Parador

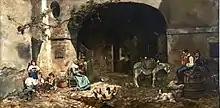
"The patio of a parador" (1887) by Elena Brockmann. San Telmo Museoa

A parador, in Spain and other Spanish-speaking countries was an establishment where travelers could seek lodging, and usually, food and drink, similar to an inn. In Spain since 1928, a Parador is a state-owned luxury hotel, usually located in a converted historic building such as a monastery or castle, or in a modern building in a nature area with a special appeal or with a panoramic view of a historic and monumental city.